Tapovana

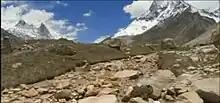
Origin of the holy river Ganga

Traditionally in India, any place where someone has engaged in serious spiritual retreat may become known as a , even if there is no forest. As well as particular caves and other hermitages where sages and sadhus have dwelt, there are some places, such as the western bank of the northern Ganges river around Rishikesh, that have been so used by hermits that the whole area has become known as a .